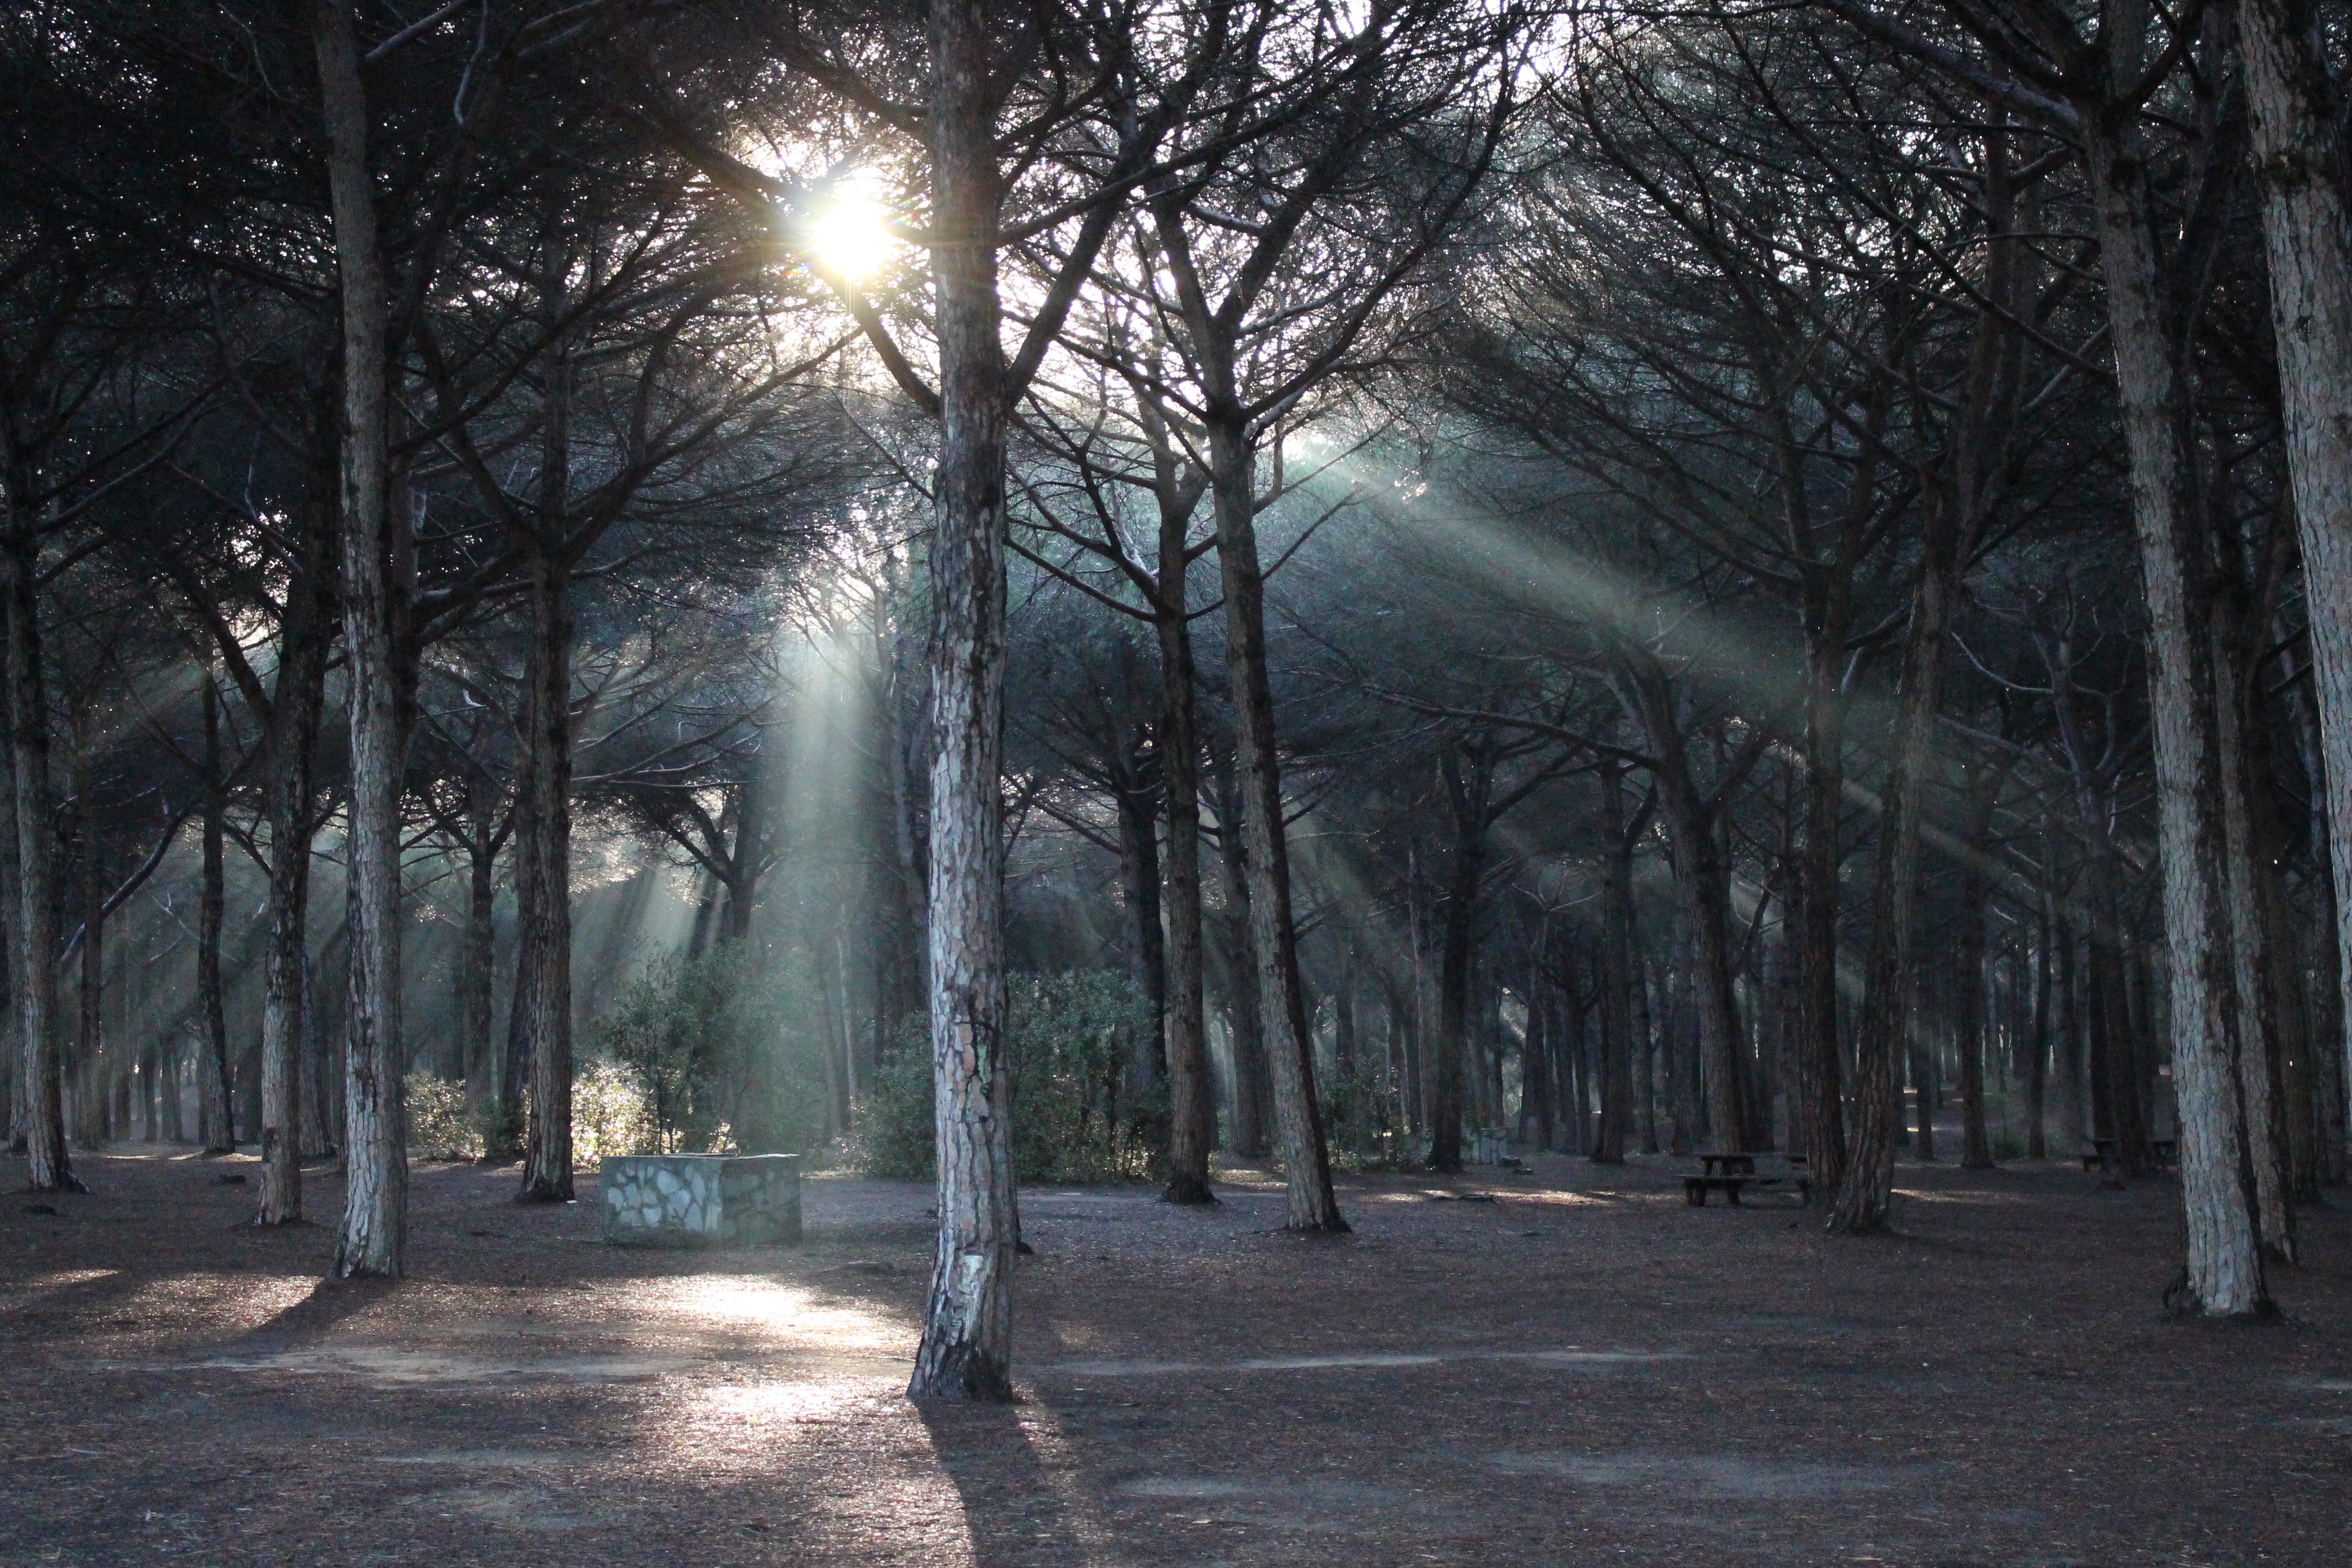
tree, nature, forest, natural landscape, natural environment, atmospheric phenomenon, sky, light, woodland, sunlight, atmosphere, biome, woody plant, morning, darkness, plant, old growth forest, grove, wood, night, spruce fir forest, winter, landscape, temperate coniferous forest, branch, photography, Northern hardwood forest, tropical and subtropical coniferous forests, trunk, lens flare, temperate broadleaf and mixed forest